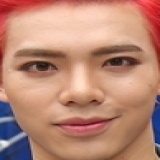
ca sĩ Erik